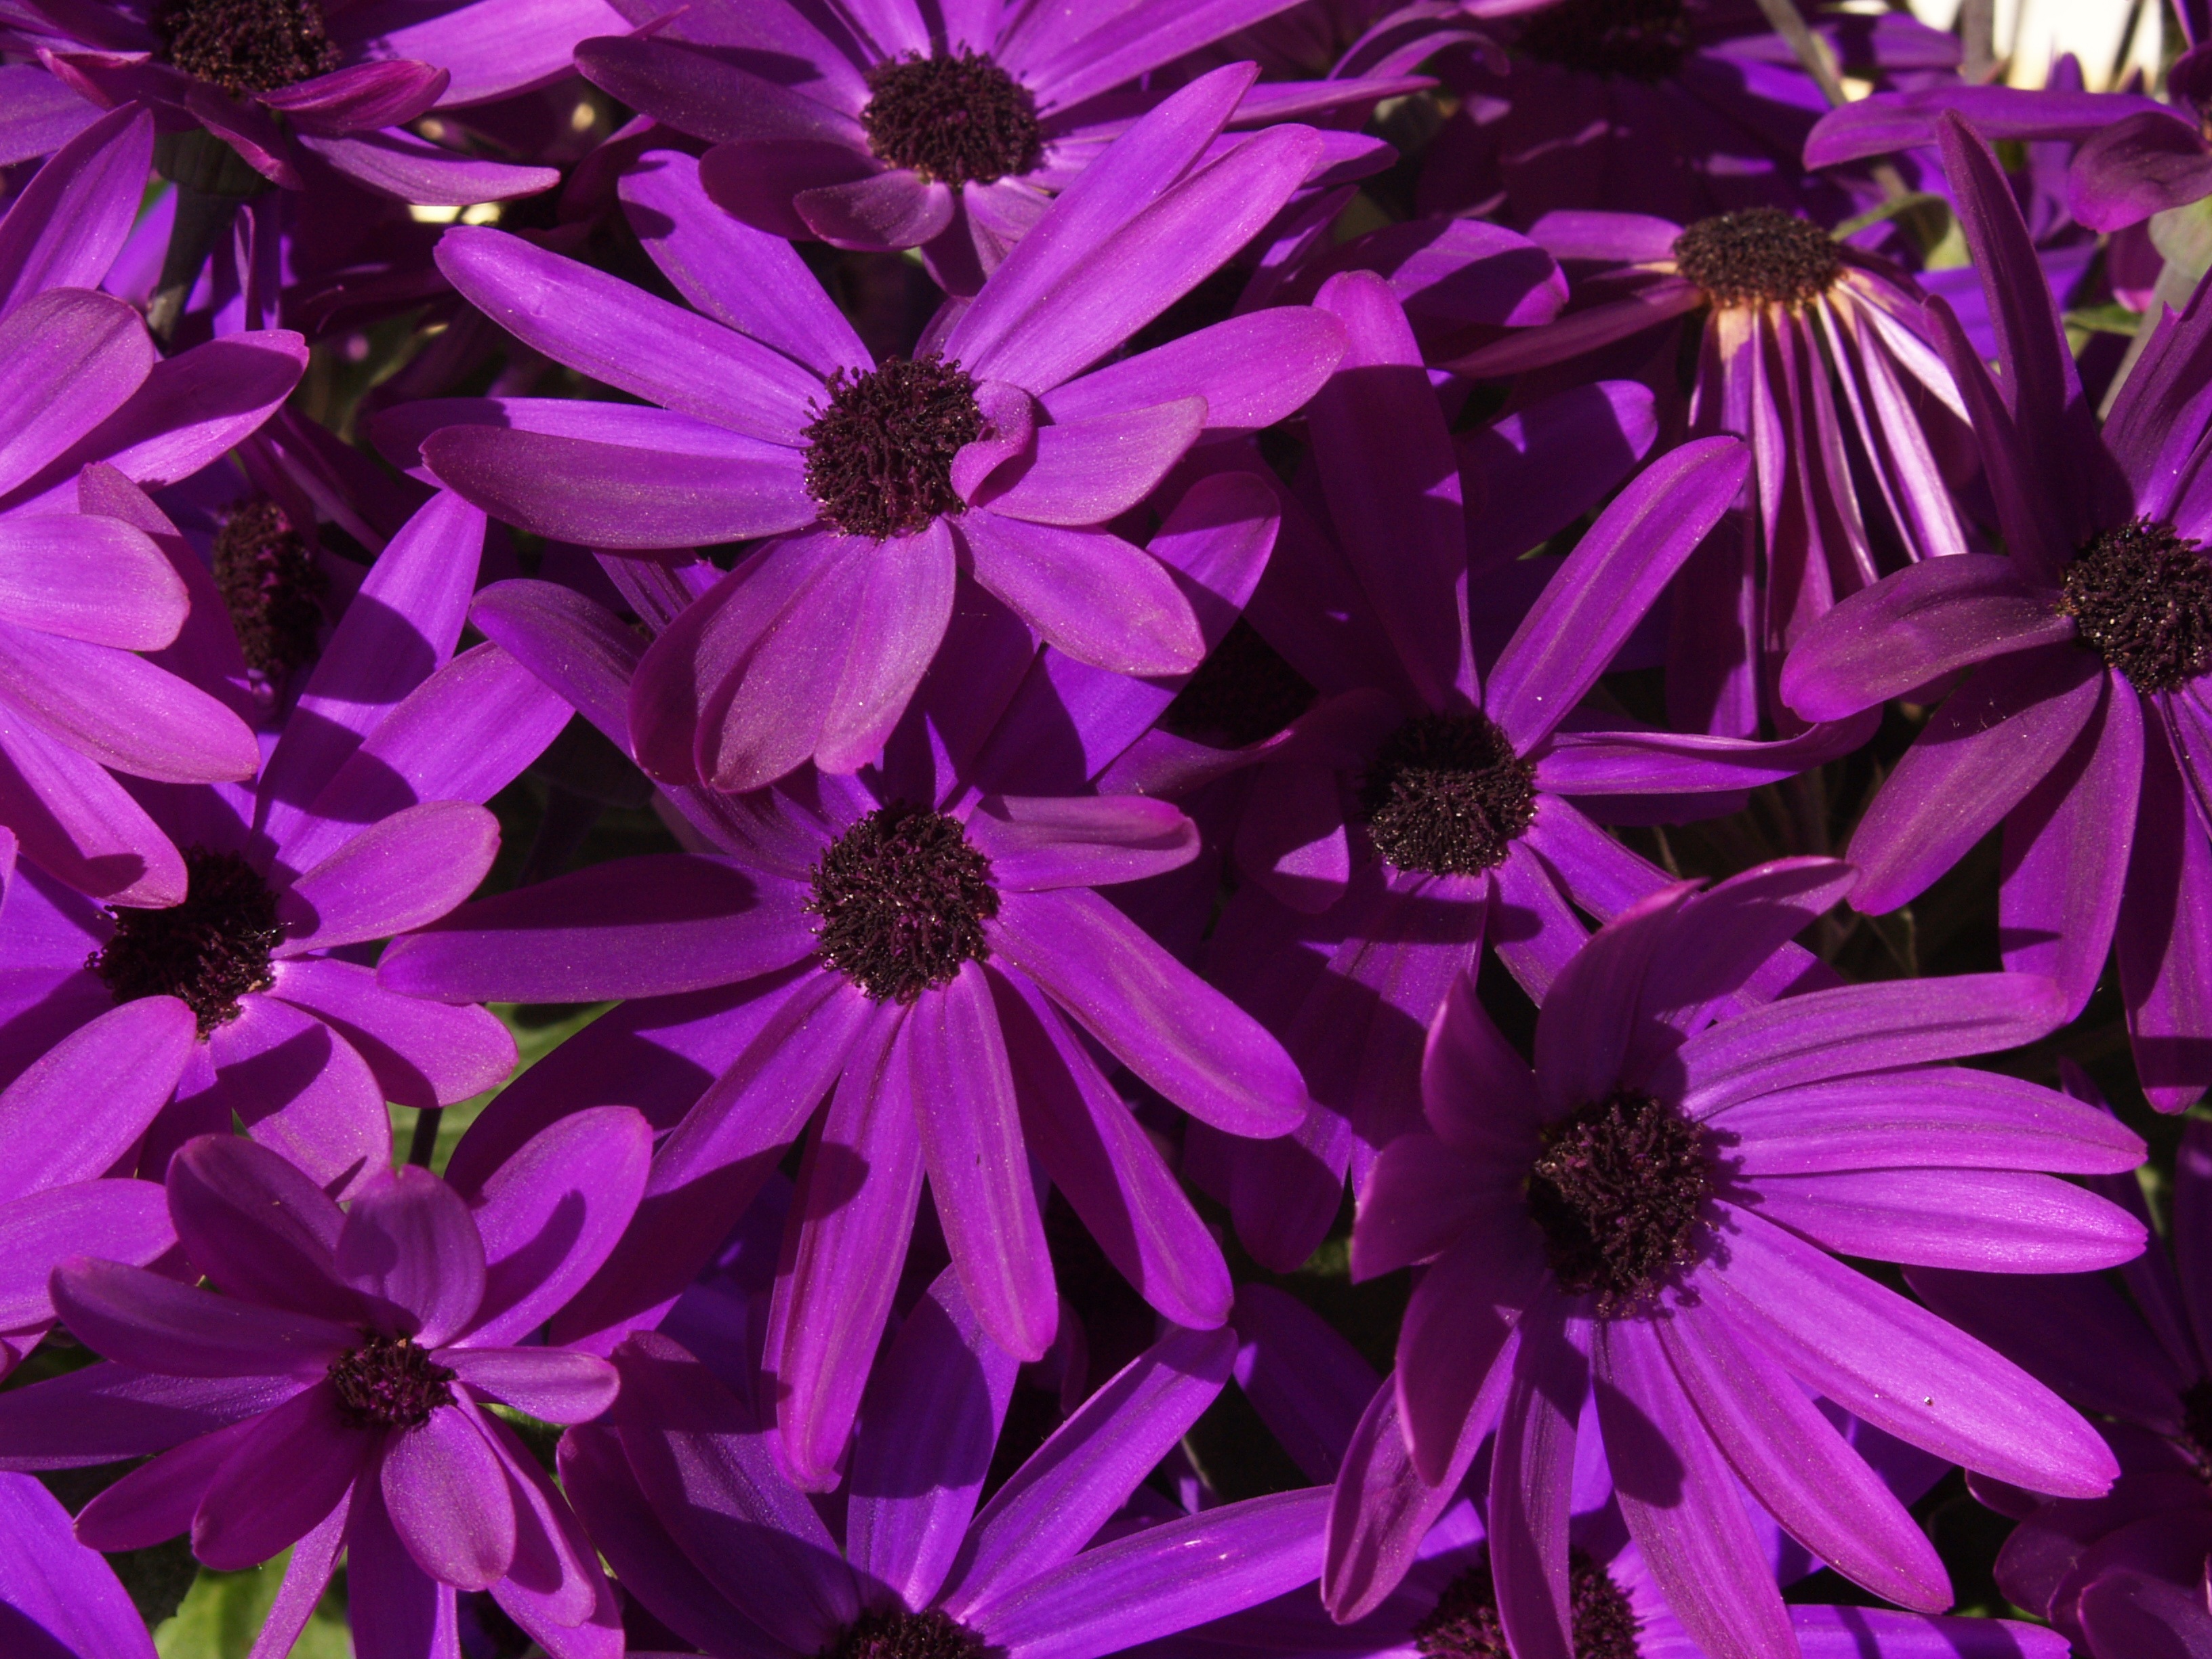
nature, plant, flower, purple, petal, bloom, flora, plants, flowering plant, daisy family, annual plant, land plant